Jersey Bridge (Cherrytree Township, Pennsylvania)

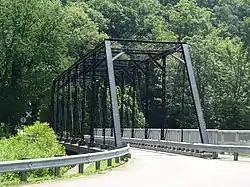
The bridge in July 2011

The Jersey Bridge is a one-lane, Pratt through truss bridge that spans Oil Creek in Cherrytree Township, Pennsylvania. It connects the city of Titusville to the Drake Well Museum and Oil Creek State Park. The bridge was listed on the National Register of Historic Places in 1988. It was replaced in 1998 with a newer bridge that used the superstructure of the old bridge.